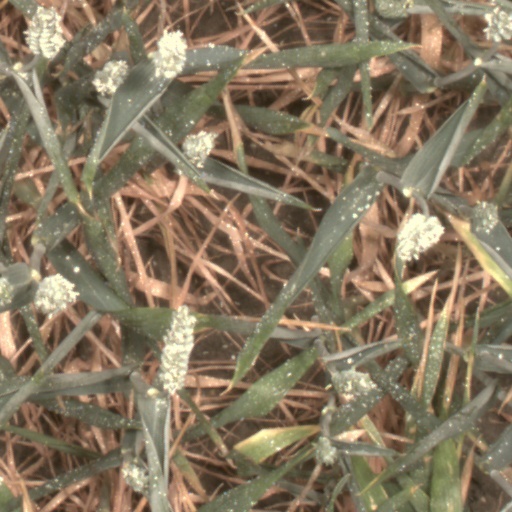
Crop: wheat